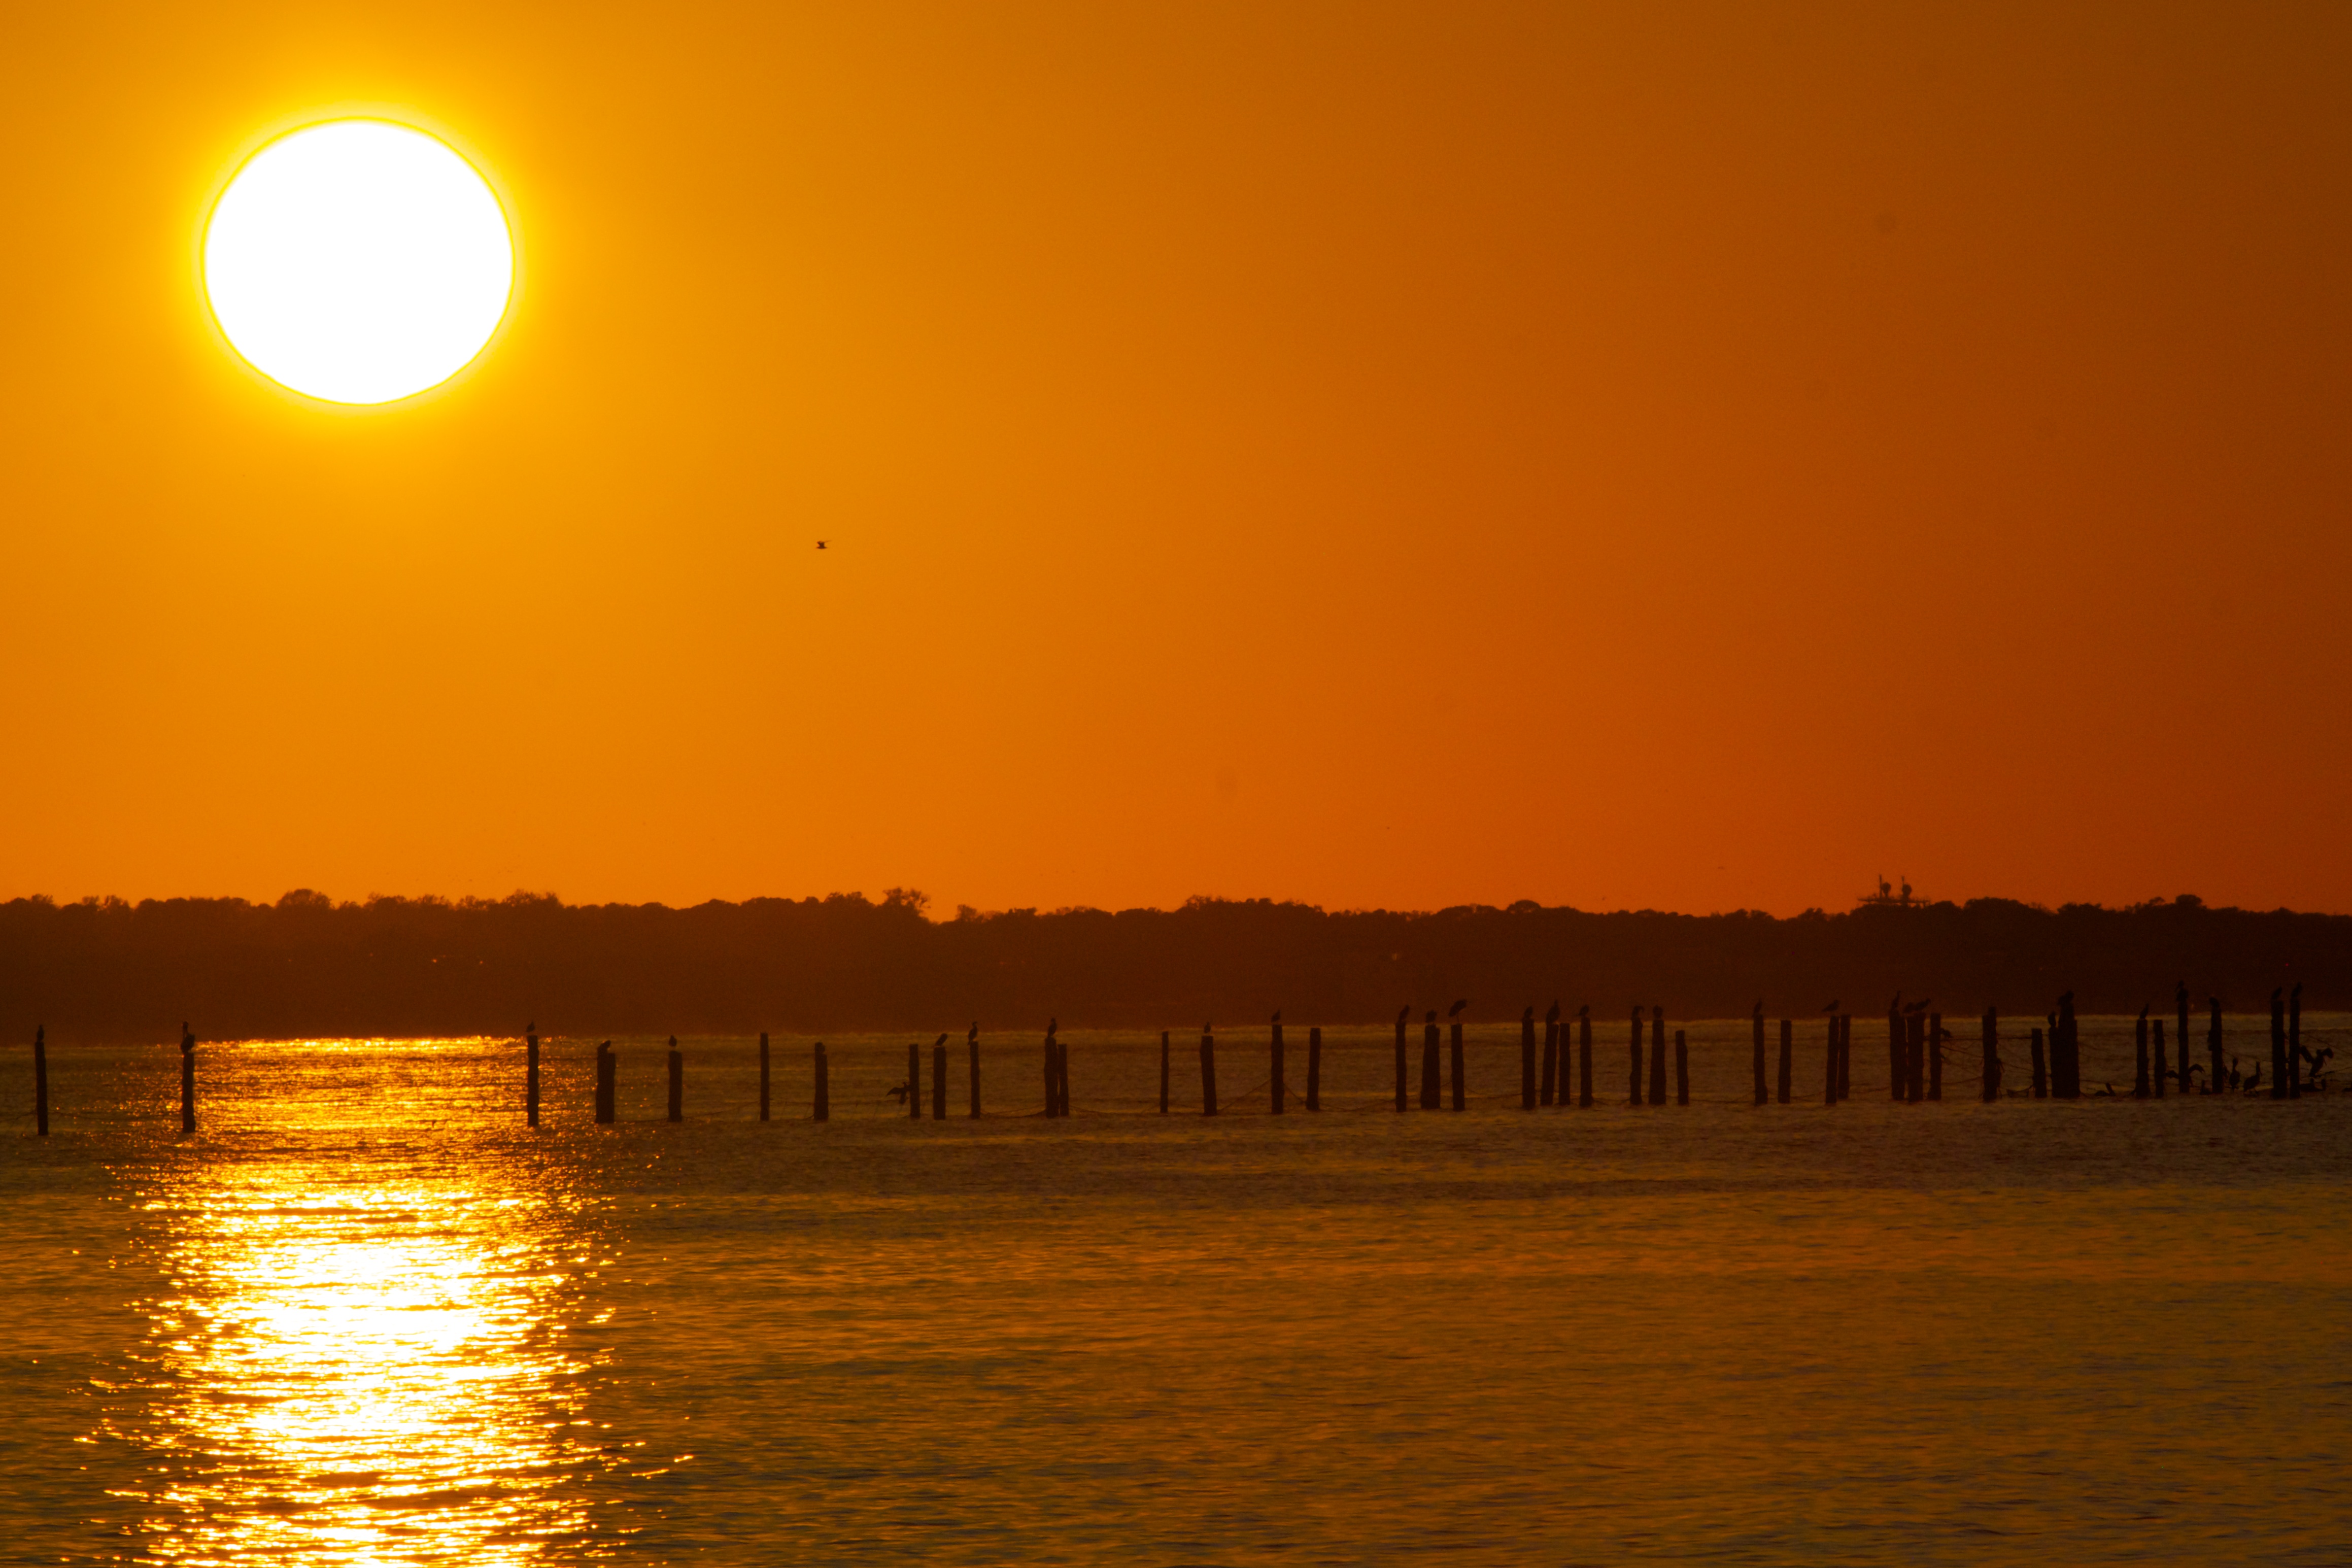
beach, sea, ocean, horizon, sun, sunrise, sunset, sunlight, morning, dawn, atmosphere, dusk, evening, reflection, odyssey, afterglow, astronomical object, atmospheric phenomenon, red sky at morning